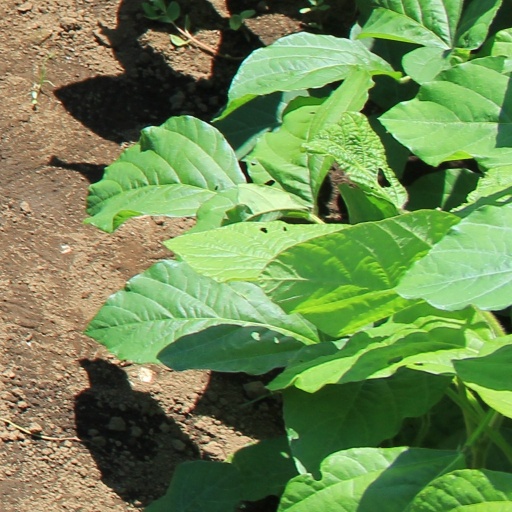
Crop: soybean